Étienne Drioton

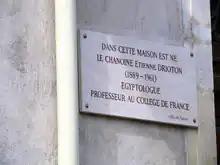
Commemorative plaque in Nancy

Étienne Marie Felix Drioton (21 November 1889 – 17 January 1961) was a French Egyptologist, archaeologist, and Catholic canon. He was born in Nancy and died in Montgeron.